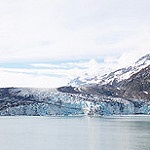
Scene: Outdoor